Jean Armour

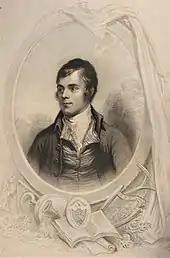
Robert Burns

His letters from this period indicate that he intended to marry Jean Armour as soon as they realised she was pregnant, but had been discouraged by her reluctance to disobey her father's disapproval of the union. Additionally, at this point, Burns was romantically involved with 'Highland' Mary Campbell (1763–1786), who was also allegedly pregnant by him, and was considering a move to Jamaica. The emigration fell through, and Mary died in October 1786 before she could give birth. Believing he had been abandoned by Jean Armour, Burns set about having himself declared single again and transferred his property to his brother Gilbert Burns (1760–1827) in anticipation of a move. Believing that he was about to abscond, James Armour issued a warrant against him and Burns effectively went into hiding that summer – staying at the home of his aunt, the mother of his successful first cousin, Alexander Allan – when coincidentally his first volume of poetry, commonly called the "Kilmarnock Edition" was published.